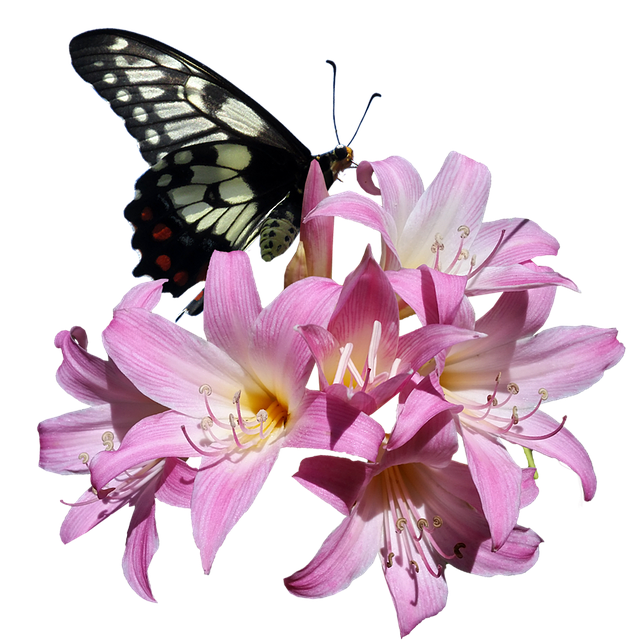
butterfly